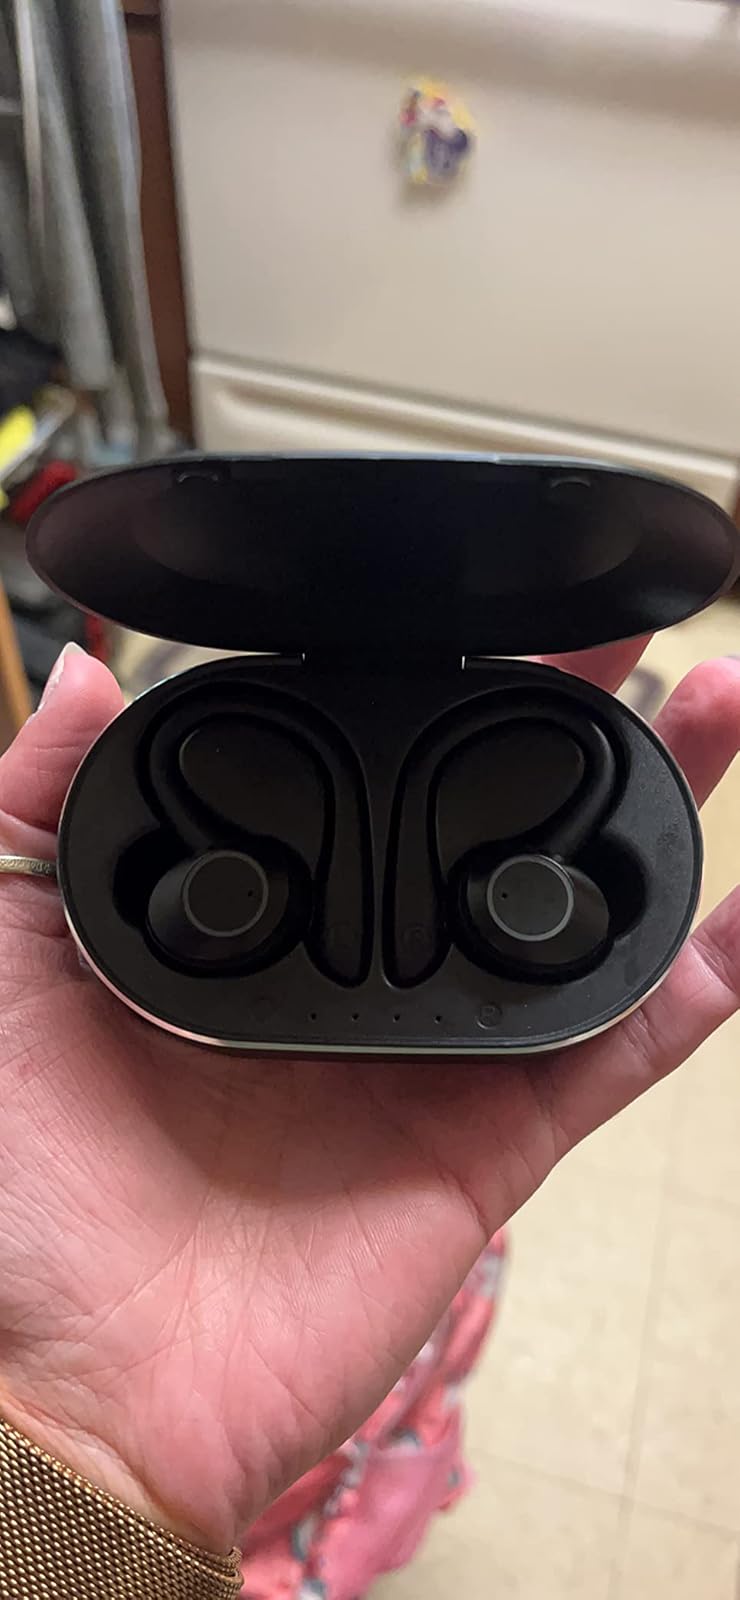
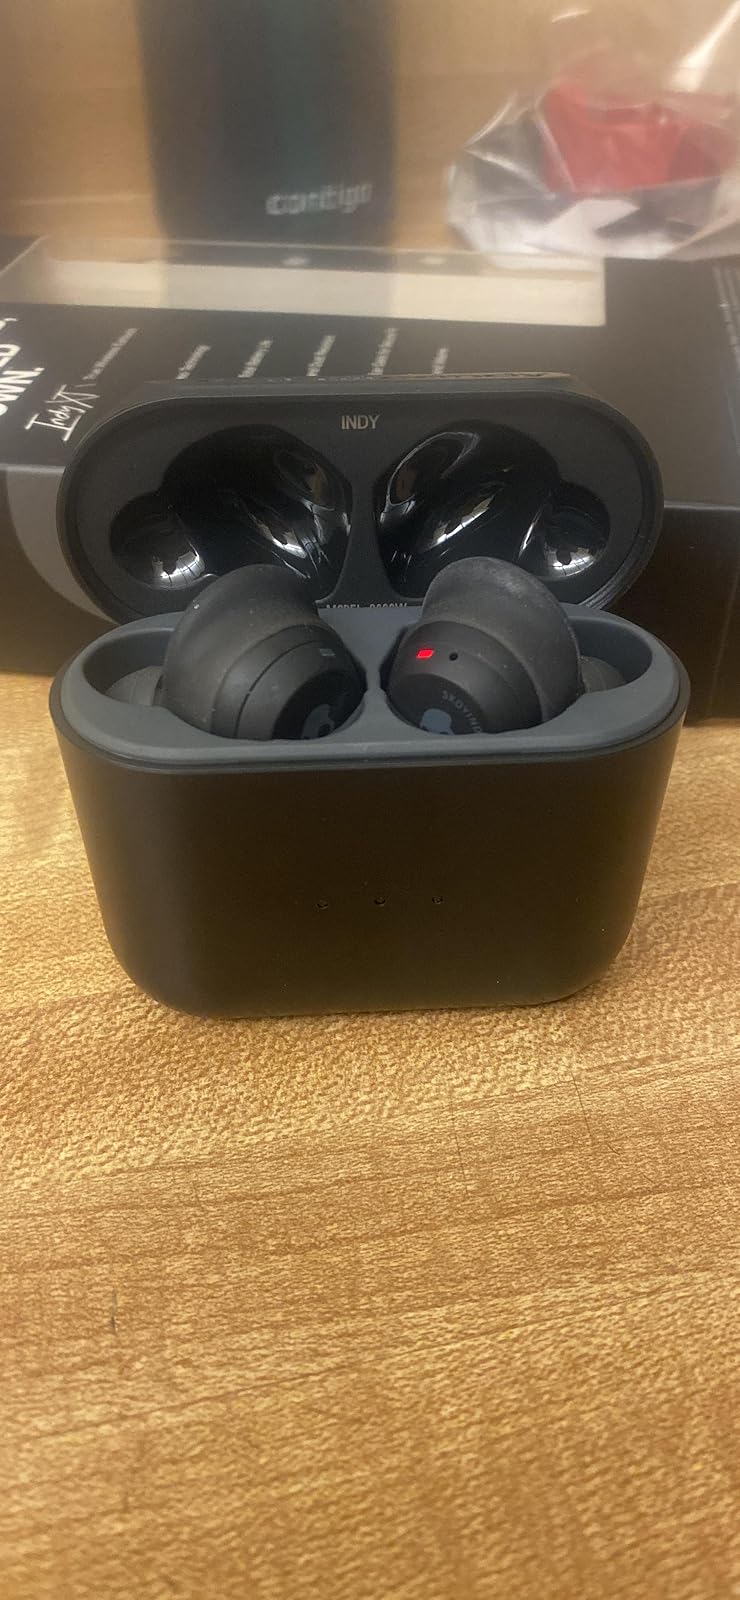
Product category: earbuds
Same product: no